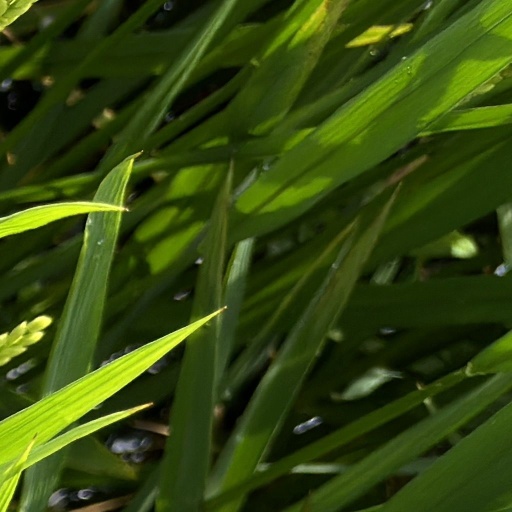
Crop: rice